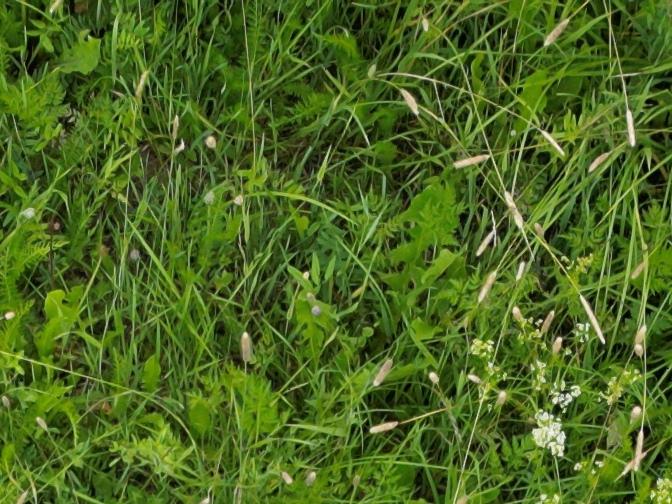
Flowers visible: yarrow flowers, yarrow flowers